Richard Keith (writer/actor/director)

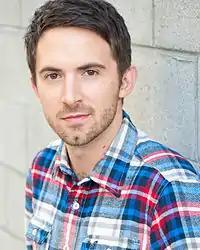
Keith in November 2011

Richard Keith (born November 29, 1982, in North Carolina) is an American writer, producer, director and actor. As a writer, he is known for creating "Life Sentence" on The CW, as well as writing and co-executive producing the "Full House" sequel "Fuller House" for Netflix and creating the CW series "Significant Mother" all with his partner Erin Cardillo. He also wrote and directed the short film "Grow Up Already" and as an actor he has appeared on countless TV series including "Grey's Anatomy" and Roger on the American television series "Quintuplets".